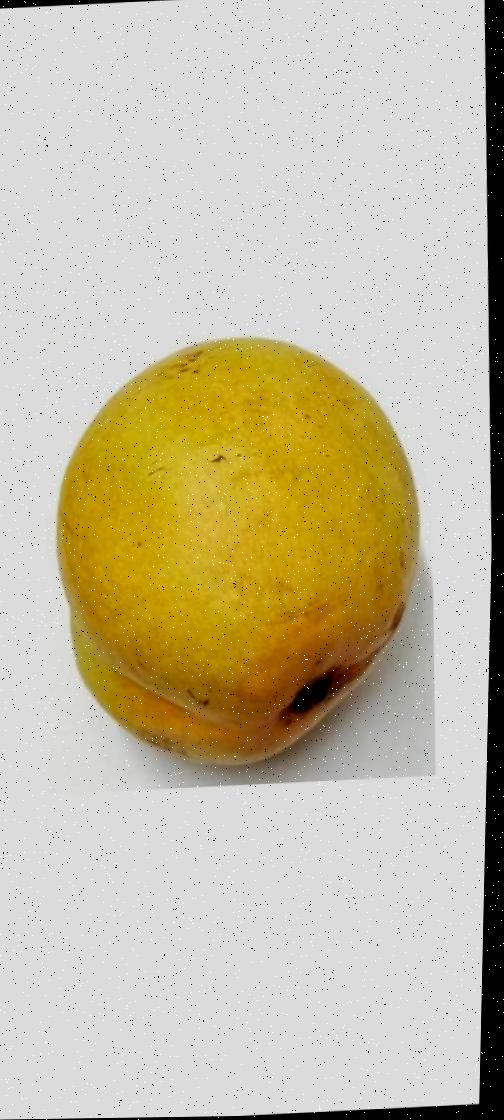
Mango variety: Bari-11